Herman Willem Daendels

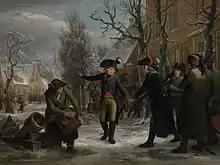
"General Daendels Taking Leave of Lieutenant-Colonel Krayenhoff" (1795)

In 1785, Daendels aligned himself with the Patriots, a faction gaining control in various Dutch cities. In September 1786, he unsuccessfully defended the town of Hattem against troops loyal to the stadholder. The following year, in September 1787, Daendels played a role in the defense of Amsterdam against the invading Prussian army, which aimed to reinstate William V of Orange. Subsequently, when William V regained power, Daendels fled to French Flanders to evade a death sentence resulting from the Patriots' defeat. During this time, he closely observed the French Revolution unfolding.